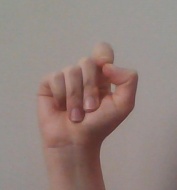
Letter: fa